Camonea umbellata

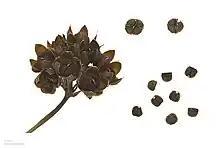
"Merremia umbellata ssp umbellata" - MHNT

Camonea umbellata, commonly known as hogvine, yellow merremia, and yellow wood rose, is a thin vine growing to a maximum thickness of . It has many uses in Indian traditional medicines. The flowers attract bees, butterflies and birds.